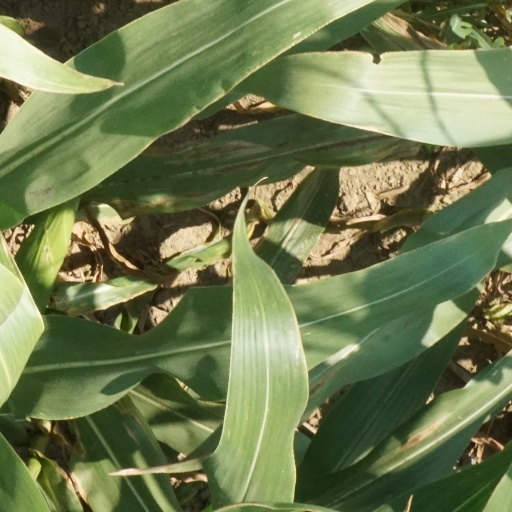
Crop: maize; corn